David Boreanaz

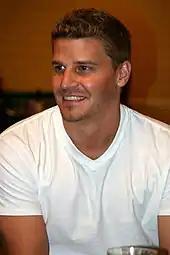
Boreanaz at Flashback Weekend 2004

Boreanaz's only starring role in a major theatrical film was in 2001's slasher horror film "Valentine", alongside Denise Richards and Katherine Heigl. In 2002, he had a supporting role in the film "I'm with Lucy". In 2003, he appeared in the music video for singer Dido's hit single "White Flag", and was the voice of Leon (Squall Leonhart) in the video game "Kingdom Hearts", but did not reprise his role in the sequel.